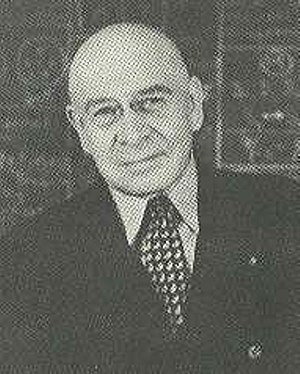
Alfred Korzybski
Alfred Habdank Skarbek Korzybski var en polsk-amerikansk ingeniør, matematiker og filosof, der gjorde opdagelser, som dannede baggrund for den nu meget benyttede terapiform Gestaltterapi. I Manhood of Humanity fra 1921 fremsatte han en teori omkring forbindelsen mellem tanker og følelser, og at tankerne ikke kan adskilles fra kroppen. Ifølge teorien kan mennesker ikke opleve den fulde sandhed om verden, idet de er begrænset af deres sanser, perception og nervesystem. Teorien blev benyttet i praksis under 2. Verdenskrig til at påvirke moralen hos krigstrætte soldater